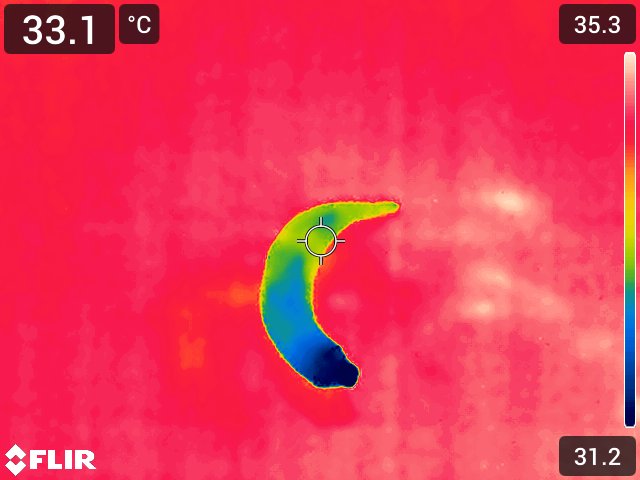
Maturity: adequate_matured